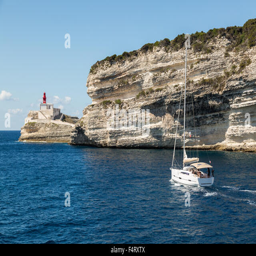
sailing boat leaving the white cliffs of harbour with a red lighthouse in the background